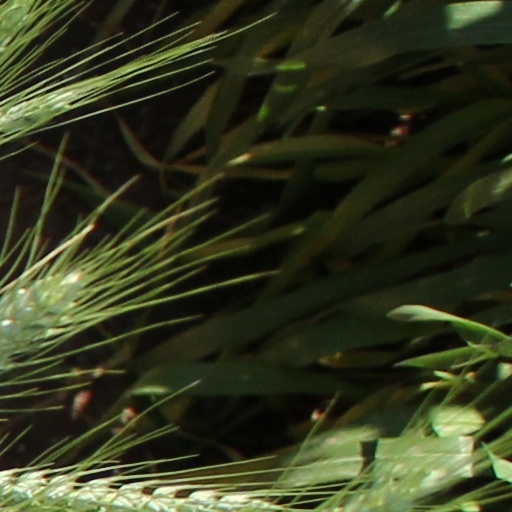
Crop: wheat